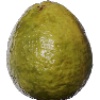
Label: Guava 1